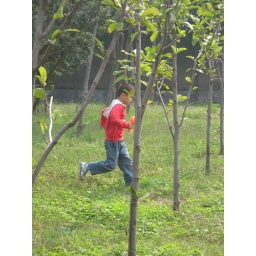
When we were walking back from dinner one day we saw this boy catch a butterfly in a plastic bag.